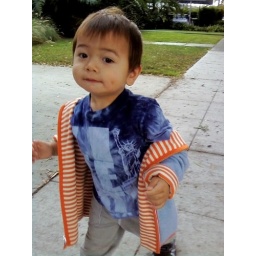
cell phone pics walking around the neighborhood